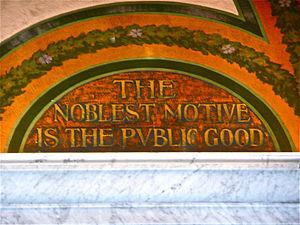
Henry George est un économiste auto-didacte, auteur et politicien américain qui a élaboré et promu un projet de réforme fiscale basée sur le concept d'impôt unique sur le sol, dans le but de « conformer les arrangements sociaux aux lois naturelles » et de remédier aux inégalités de revenus, au chômage et aux crises économiques qui surviennent paradoxalement avec le progrès.